No. 77 Squadron RAAF

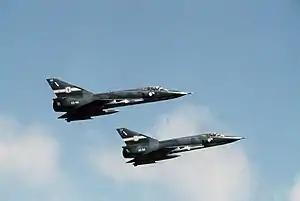
Side view of two delta-wing jet fighters in flight

No. 77 Squadron became operational at RAAF Base Williamtown, New South Wales, on 4 January 1955. On 21 March, it joined Nos. 3 and 75 Squadrons as part of No. 78 Wing, which had recently been reorganised following garrison duty in Malta. No. 77 Squadron ceased Meteor operations in August 1956 and re-formed on 19 November equipped with CAC Sabres. Between October 1958 and February 1959, Nos. 3 and 77 Squadrons deployed with No. 78 Wing to RAAF Butterworth in Malaya, to support Commonwealth forces in the Emergency. The Sabres were among the first to wear the RAAF's recently introduced "leaping kangaroo" roundel. No. 478 (Maintenance) Squadron provided servicing for the aircraft. No. 77 Squadron undertook its first mission dive-bombing communist guerrillas on 13 August 1959, and flew two more ground-attack sorties on 10 June 1960. The RAAF pilots also sometimes tried to startle the communists by diving their jets through the sound barrier to create sonic booms that simulated the sound of artillery fire. Two No. 77 Squadron Sabres collided in mid-air on 22 July, but both pilots ejected safely. The Emergency was declared officially over on 31 July 1960.